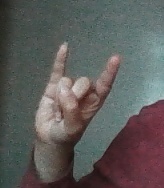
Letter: la